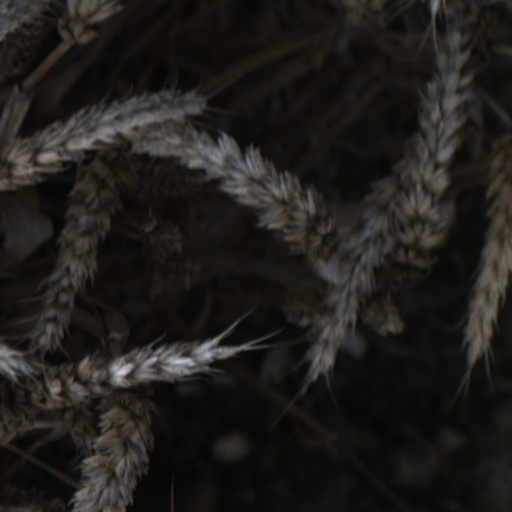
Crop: wheat